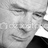
Emotion: sad